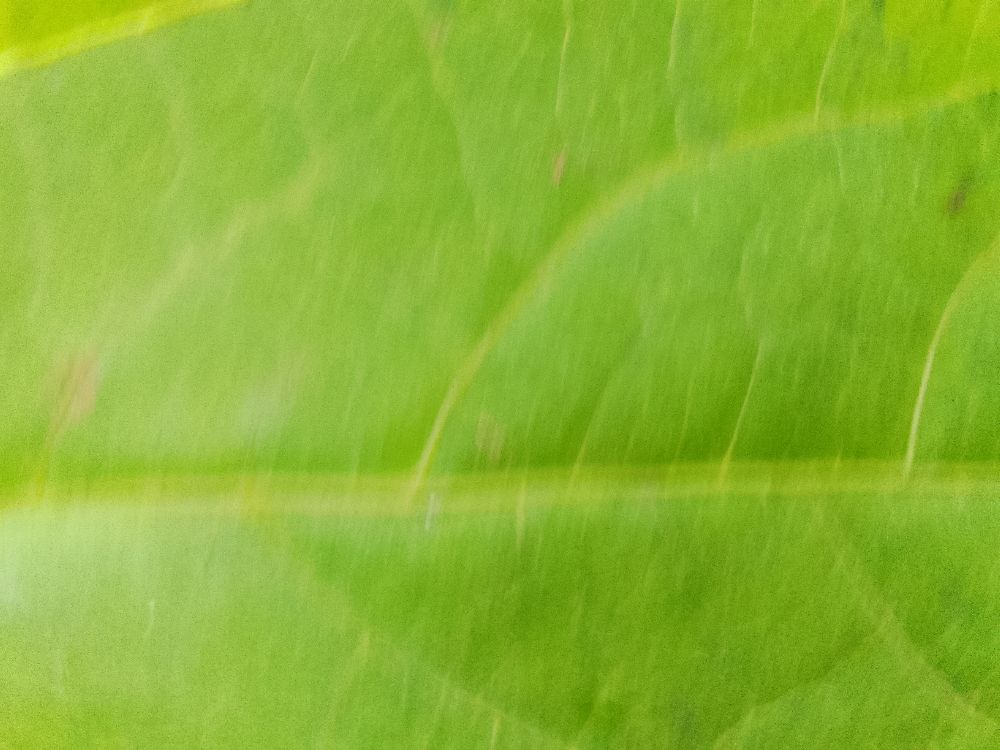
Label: healthy